Mary Thompson Hill Willard

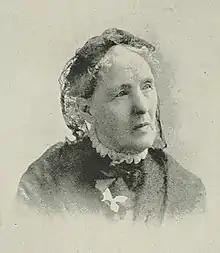
Portrait photo from "A Woman of the Century"

Mary Thompson Hill Willard (January 3, 1805 – August 7, 1892) was an American teacher and social reformer. Her daughter, Frances Willard, was the founder and president of the World's Woman's Christian Temperance Union (W.C.T.U.) as well as president of the National W.C.T.U.